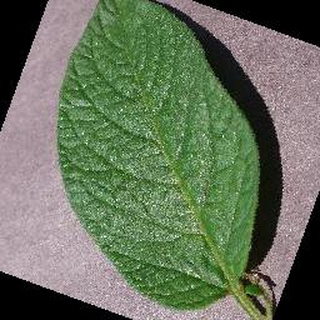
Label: healthy_potato